BC Place

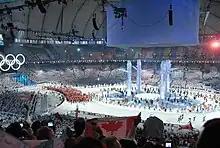
BC Place during the opening ceremony of the 2010 Winter Olympics

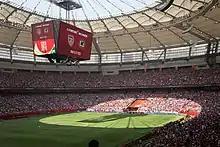
Scene inside BC Place prior to the start of the 2015 FIFA Women's World Cup Final

The opening and closing ceremonies of the XXI Olympic Winter Games and the opening ceremonies of the X Paralympic Winter Games were also held in BC Place Stadium in February and March 2010, respectively. The stadium was the first air-supported structure and 24th venue to host the opening ceremonies of the Winter Olympics. It was also both the third CFL venue and the third Canadian venue to have served as an Olympic Stadium, after Montreal's Olympic Stadium and Calgary's McMahon Stadium.